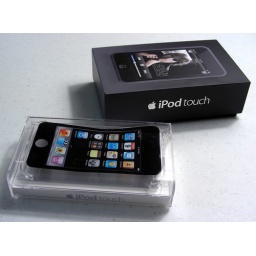
The 1G Touch had the Lennon black cardboard box. The 2G is in a clear plastic box.